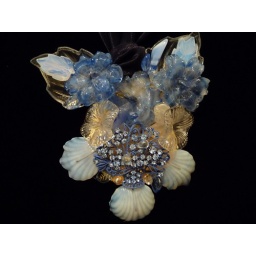
Antique Blue Flower Pot Pin with blue Murano glass flowers, clear flowers and white Murano shells. Measures 6&amp;quot; by 5&amp;quot;.